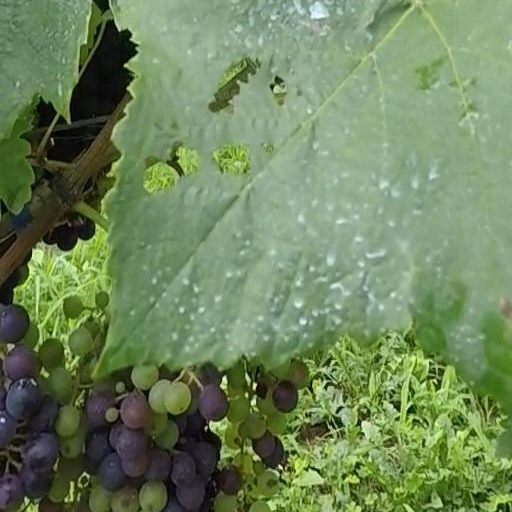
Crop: grape